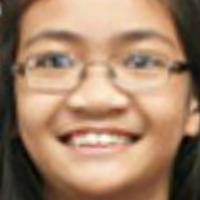
Age group: age 11-20